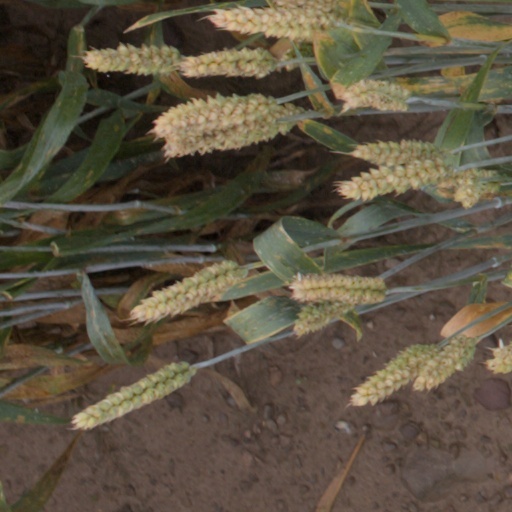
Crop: wheat